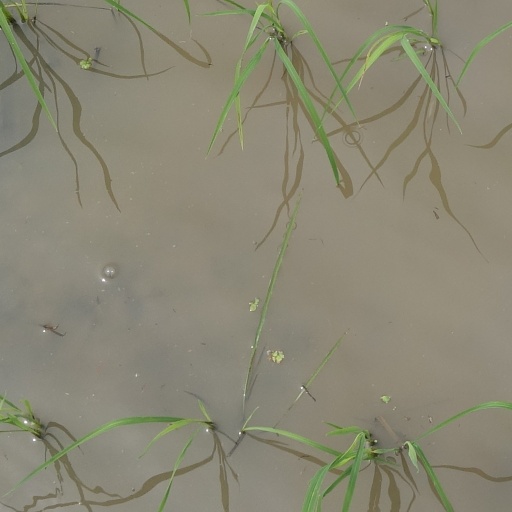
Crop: rice